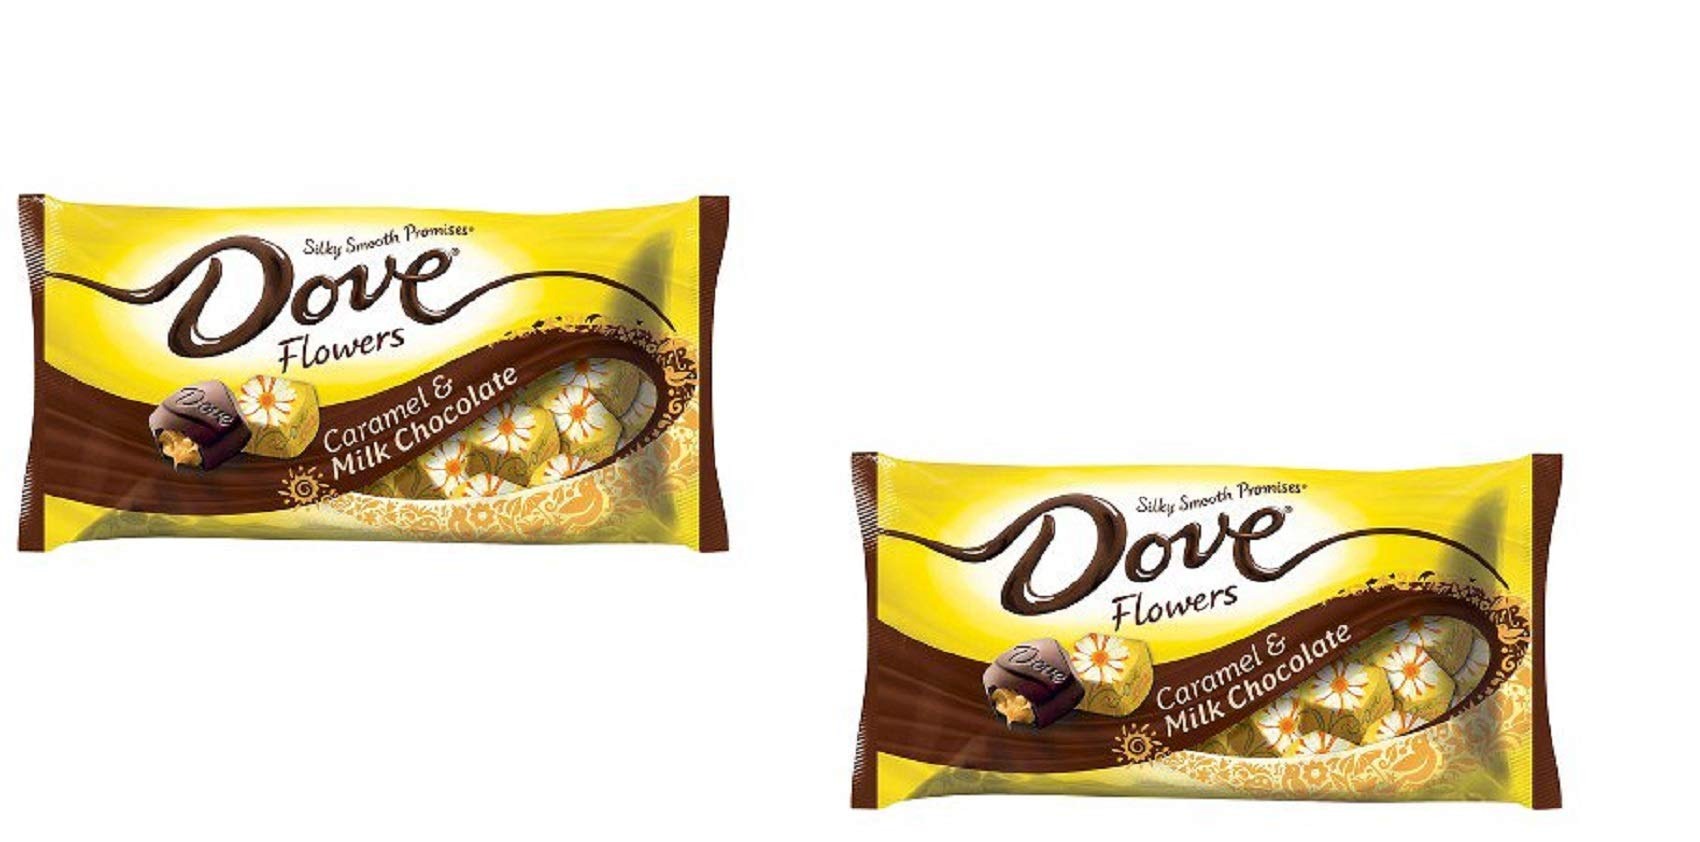
Item Name: Dove Easter Chocolate Flowers Candy, 7.94 oz, Pack of 2
Bullet Point 1: Milk Chocolate: Made with rich milk chocolate for a creamy, sweet treat.
Bullet Point 2: Easter Decor: Fun Easter-themed candy with colorful flowers and caramel.
Bullet Point 3: Shareable Candy: Pack of 2 bars for sharing with friends and family.
Bullet Point 4: Dove Brand: Trusted Dove chocolate brand known for quality and taste.
Bullet Point 5: Occasional Treat: Delicious chocolate candy perfect for Easter, weddings, and other special occasions.
Product Description: Experience the pleasure of Dove Promises Silky Smooth Caramel & Milk Chocolate Flowers Easter Candy. Every bite of enjoyment is filled with smooth caramel and contains only the finest quality cacao. Created with decadence in mind, these chocolate candy treats are as beautiful as they are delicious. They are beautiful treats for Easter, baby showers, bridal showers, weddings, graduations and other spring celebrations. Use them to decorate your candy bowl or as a springtime table centerpiece. Your friends and family will be delighted to find a bag in their Easter baskets.
Value: 2.0
Unit: Count

Price: 11.5